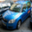
Label: automobile